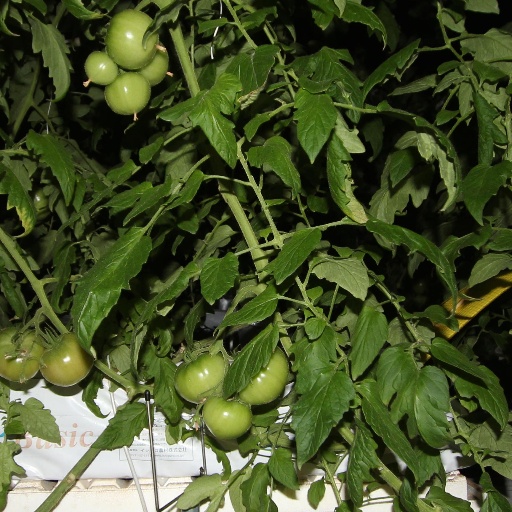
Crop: tomato